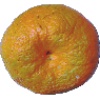
Label: Mandarine 1